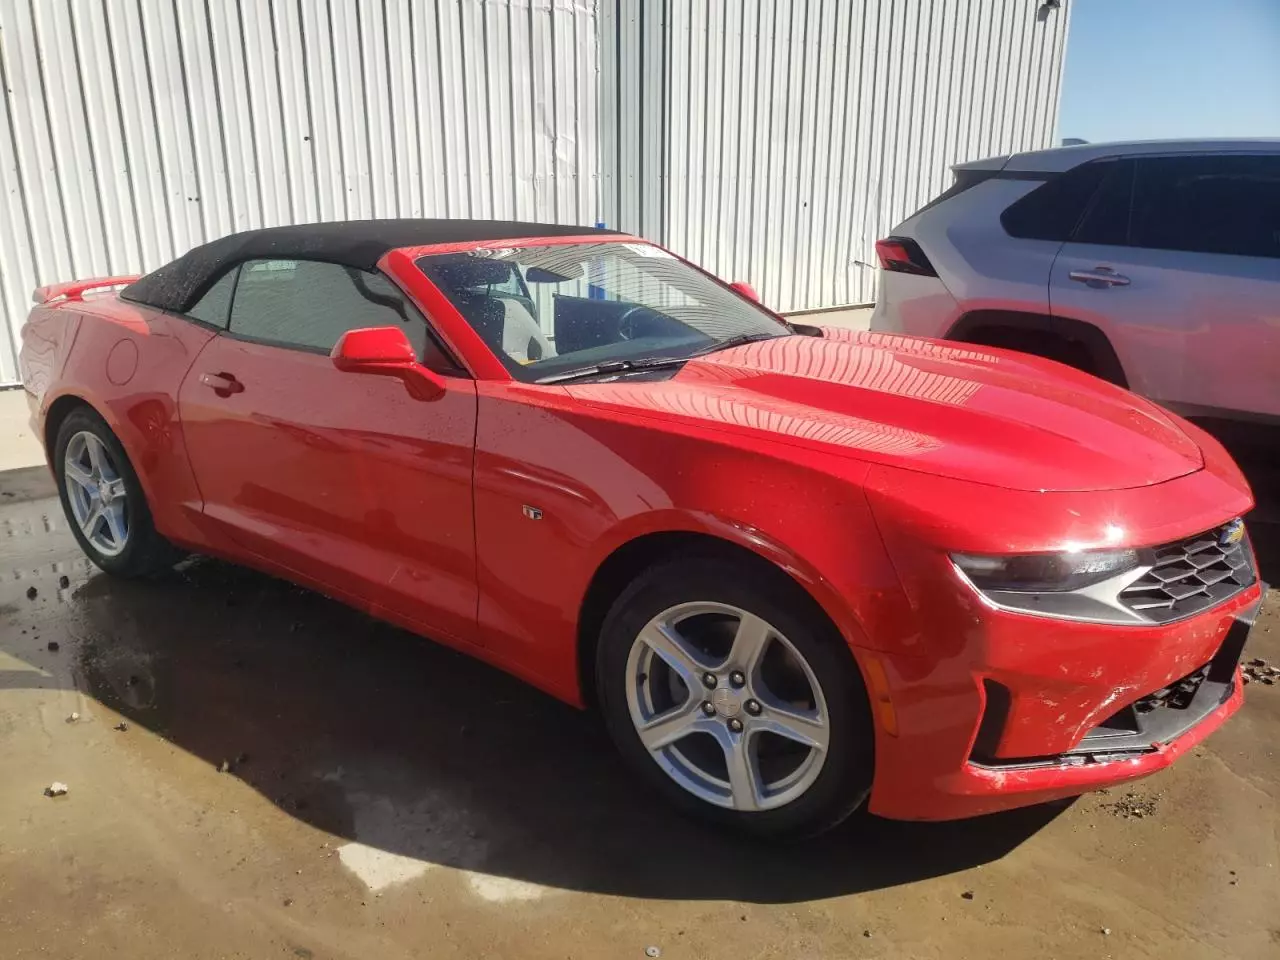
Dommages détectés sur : pare-choc avant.
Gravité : mineur